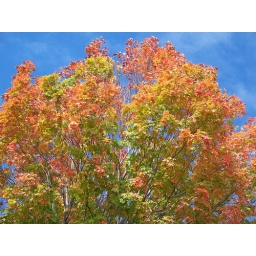
This tree is along the river bikeway in Dayton, Ohio. I love all the colors of the tree against the blue of the sky!